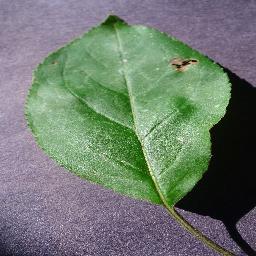
Label: Apple___Black_rot